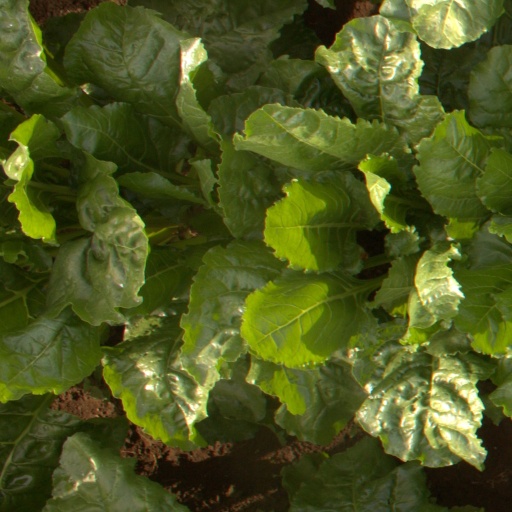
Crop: sugar beet